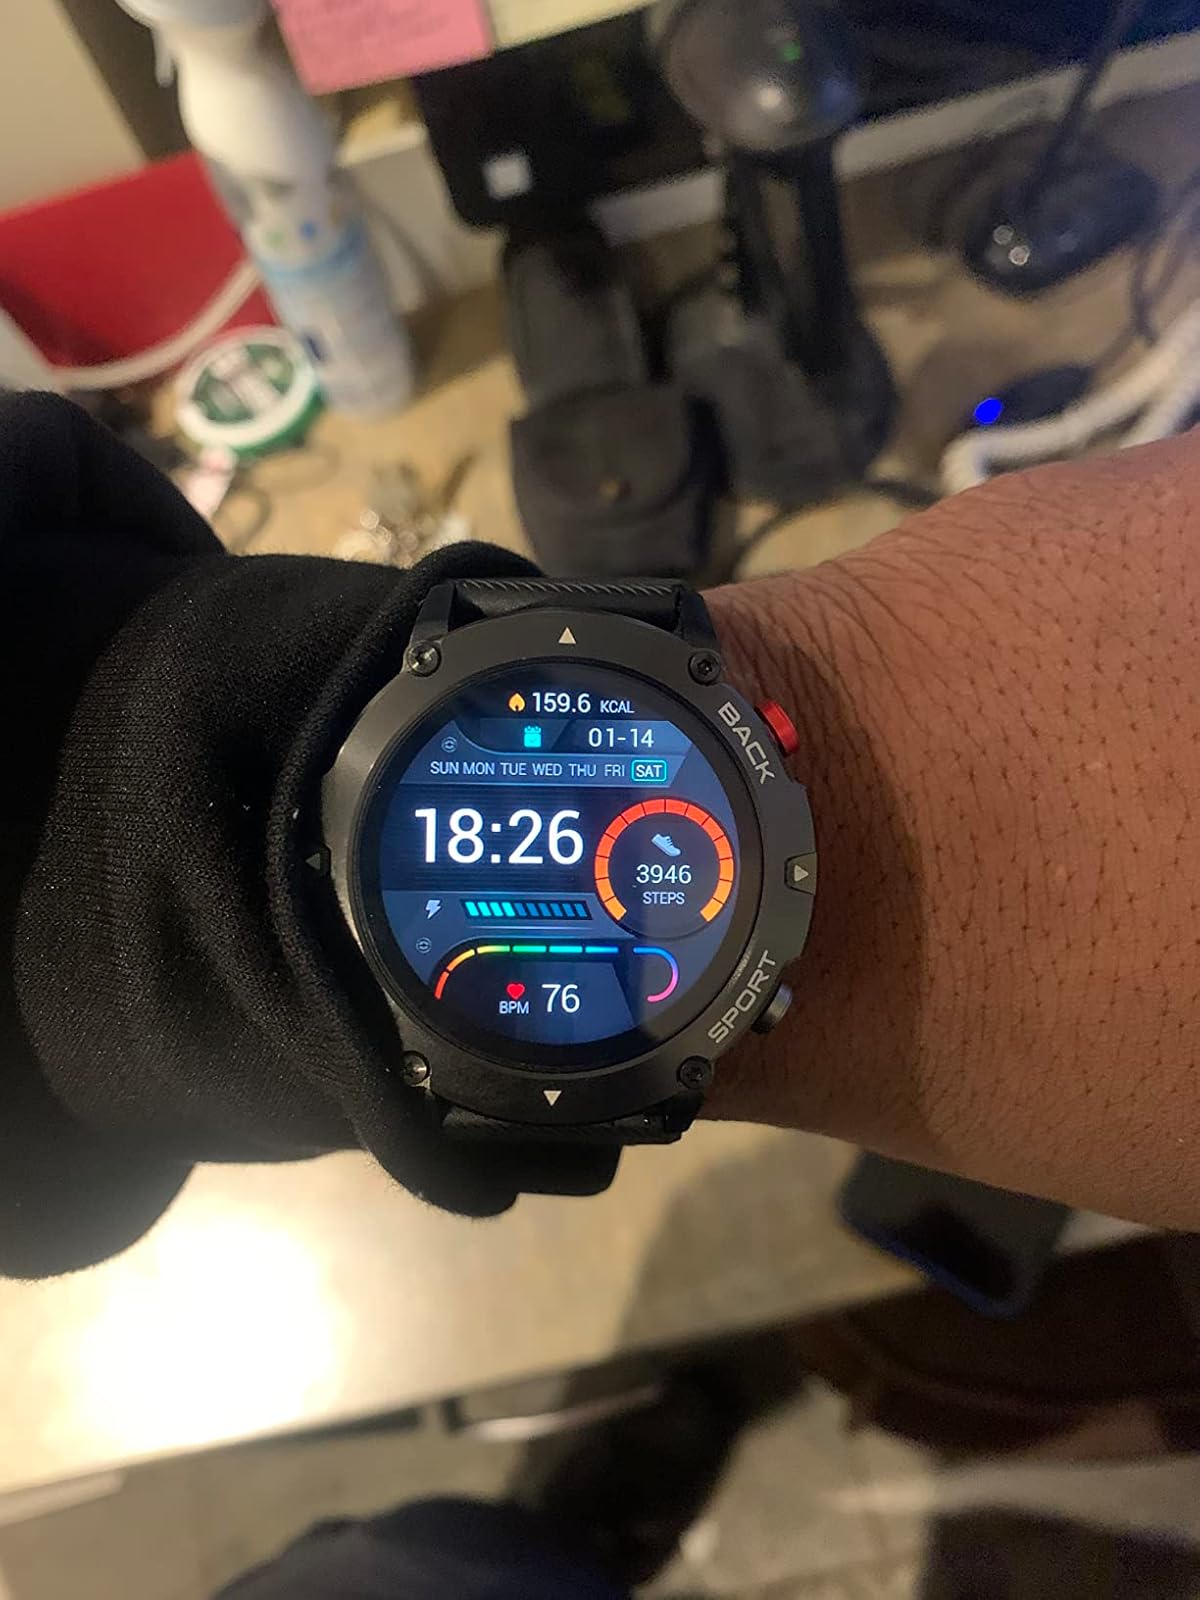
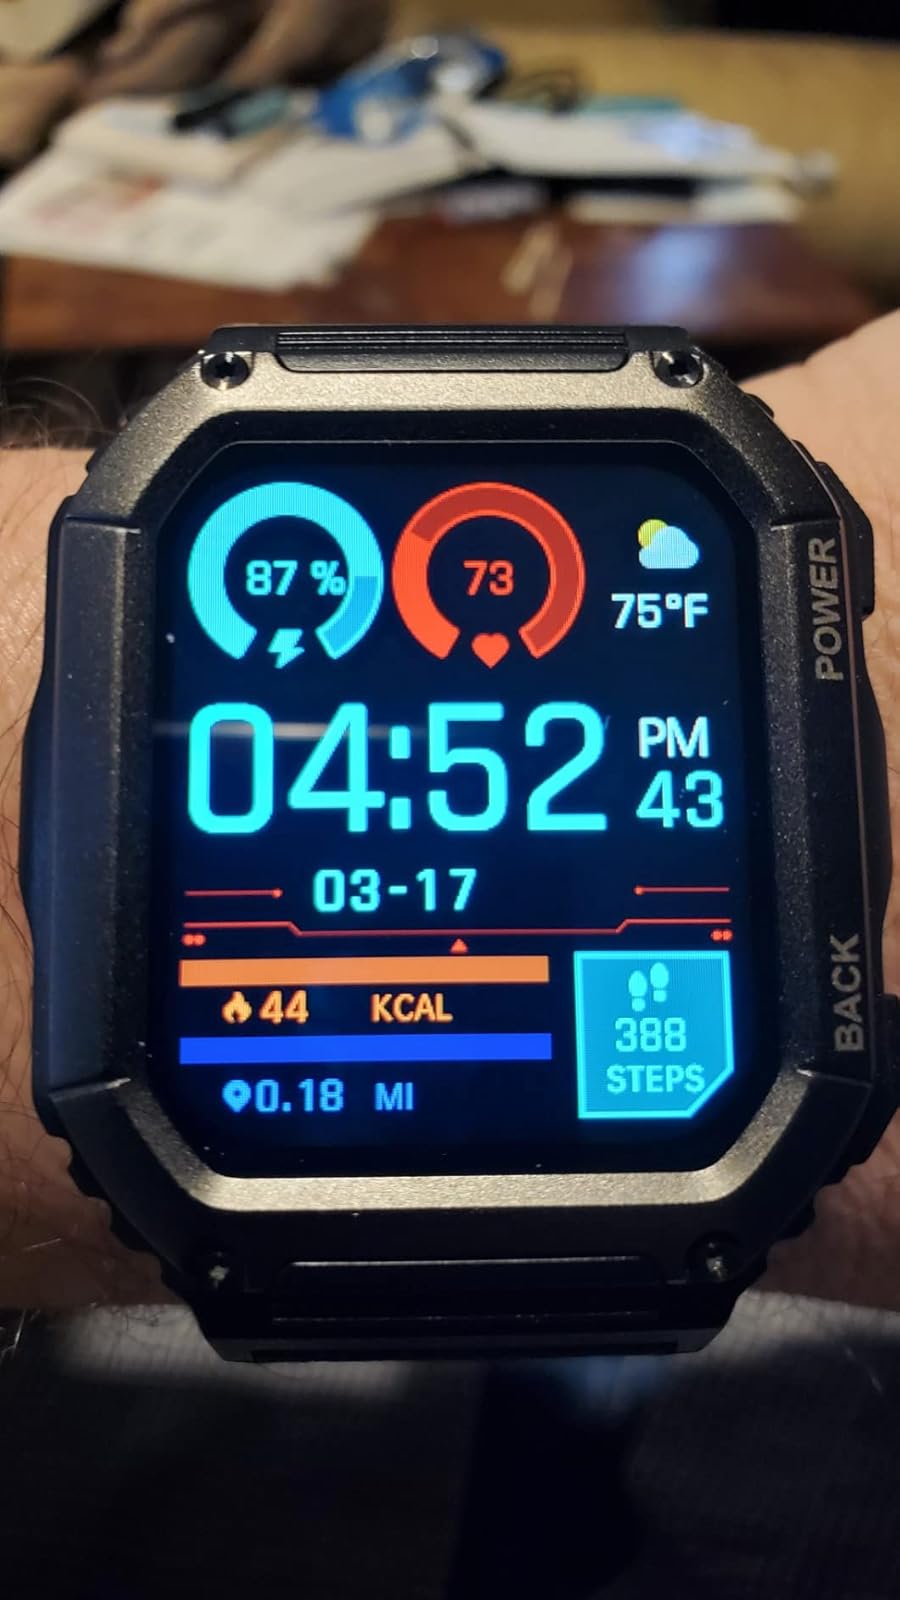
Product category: smartwatch
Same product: no